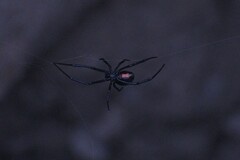
Species: Lactrodectus_hesperus